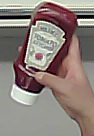
Product: heinz_ketchup